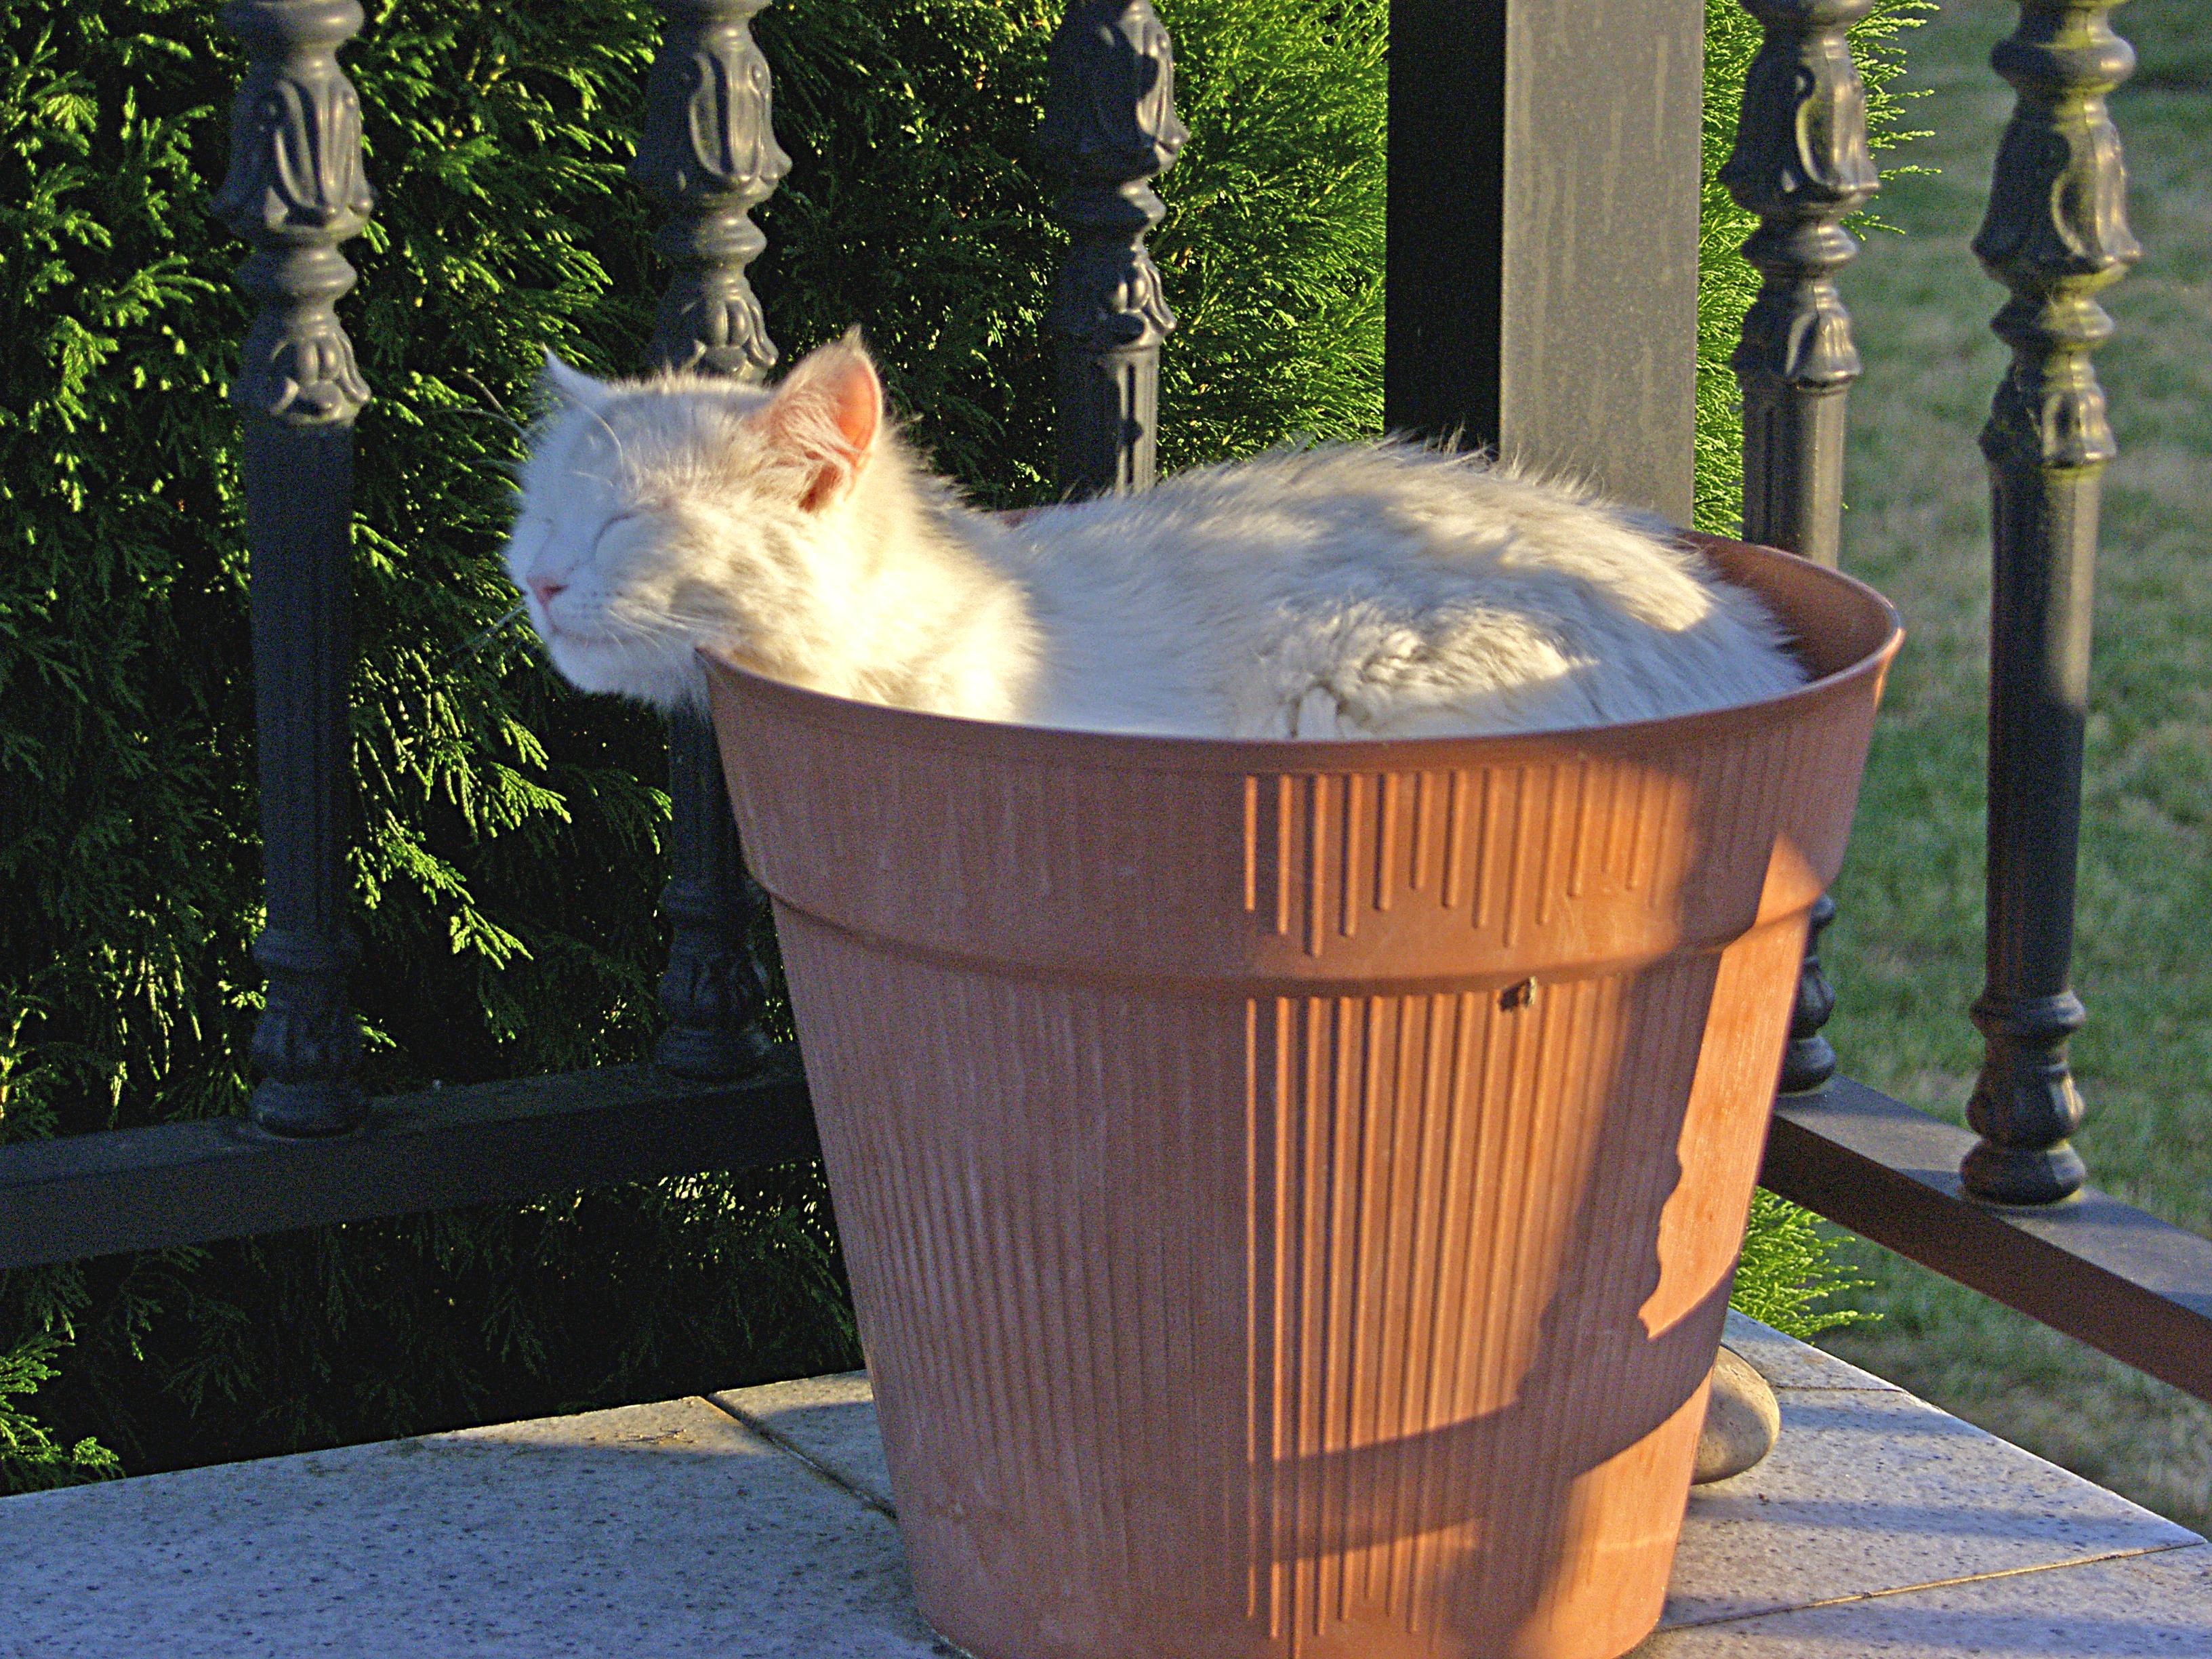
backyard, lighting, cats, gatos, gphoto, animalsggl1, man made object, outdoor structure